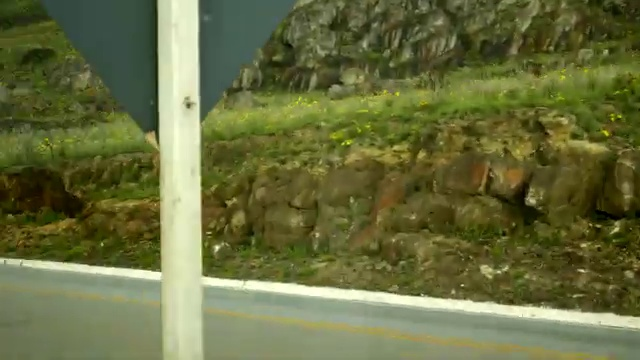
Fire: no
Smoke: no